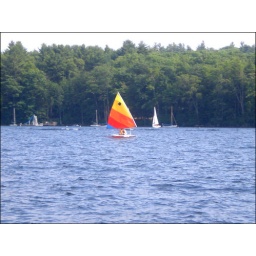
My favorite sailing baot. I love the colors of the sail against the colors of the water and trees in the background.